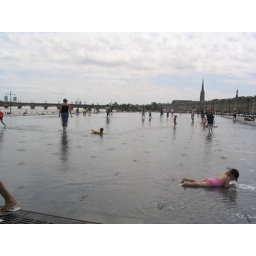
swimming in the street